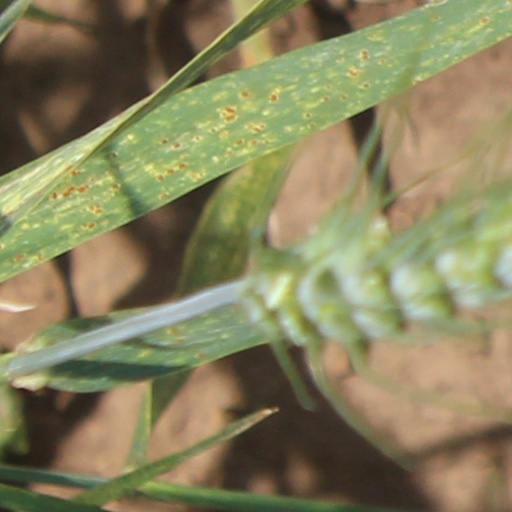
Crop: wheat